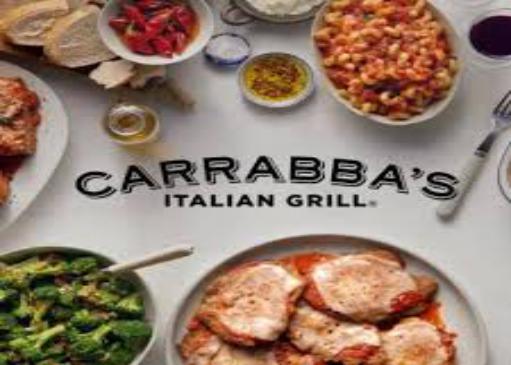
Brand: Carrabba's Italian Grill
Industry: Food